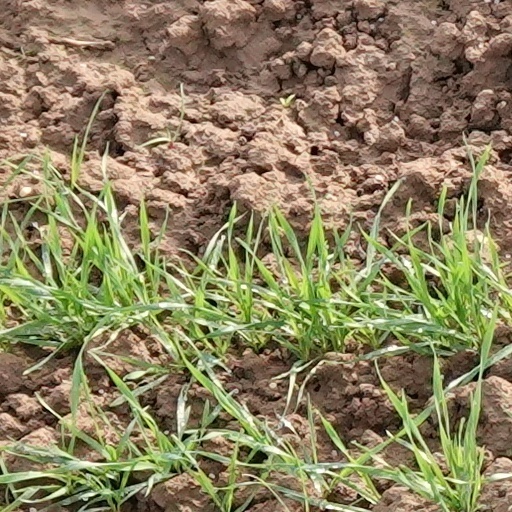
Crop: wheat